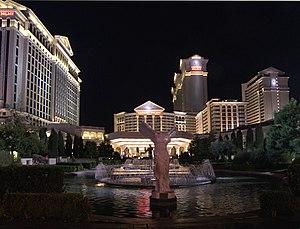
Very Bad Trip ou Lendemain de veille au Québec et au Nouveau-Brunswick est une comédie américano-allemande réalisée et produite par Todd Phillips, sortie en 2009. Écrite par Jon Lucas et Scott Moore, elle met en scène Bradley Cooper, Ed Helms, Zach Galifianakis et Justin Bartha. Il s'agit du premier volet de la série Very Bad Trip.